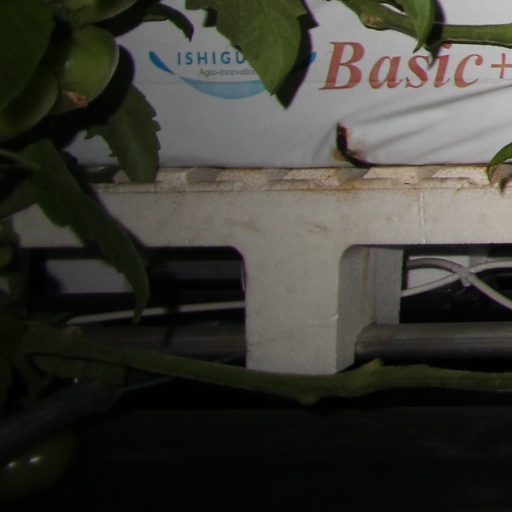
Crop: tomato